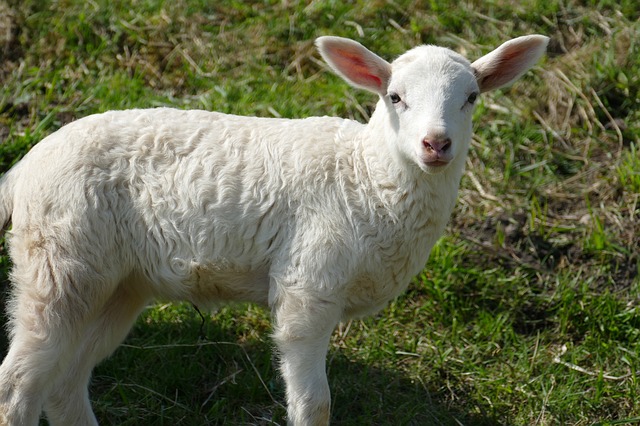
Label: sheep